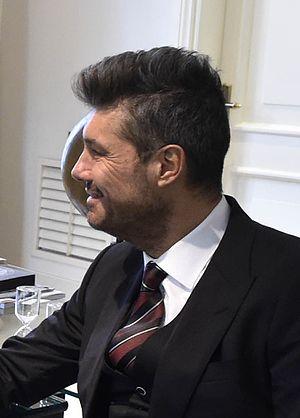
Marcelo Tinelli, né le 1ᵉʳ avril 1960 à San Carlos de Bolívar en Argentine, est un animateur de télévision, producteur, commentateur sportif, journaliste, footballeur, acteur et homme d'affaires argentin.